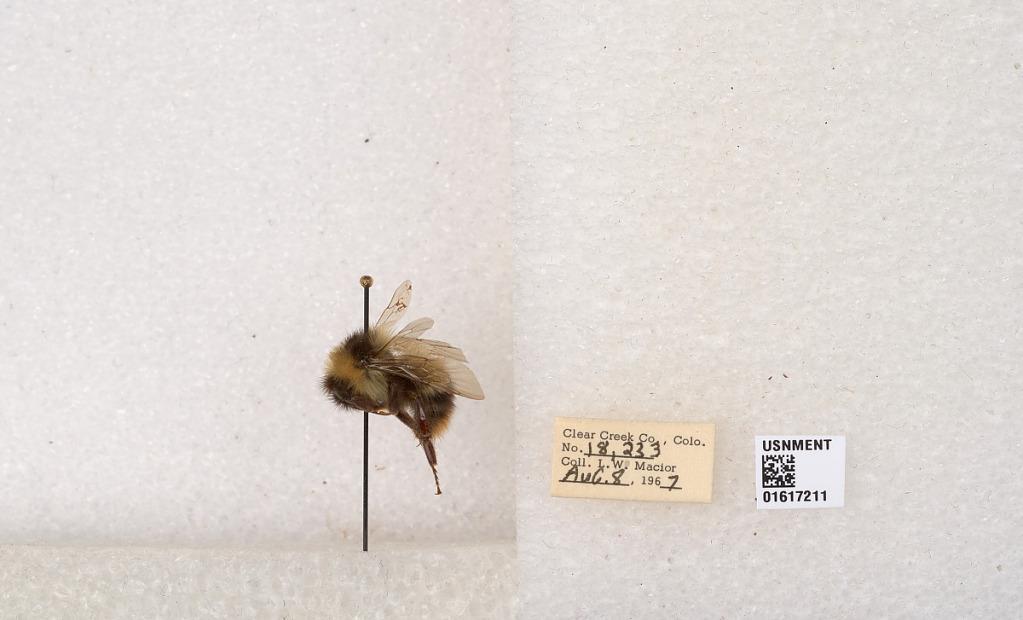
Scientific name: Bombus kirbyellus
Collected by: L. Macior
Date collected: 1967-8-8
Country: United States
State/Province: Colorado
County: Clear Creek
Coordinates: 39.6891, -105.644